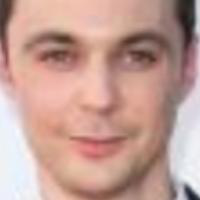
Age group: age 41-55